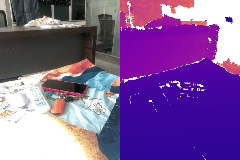
Label: remote_control